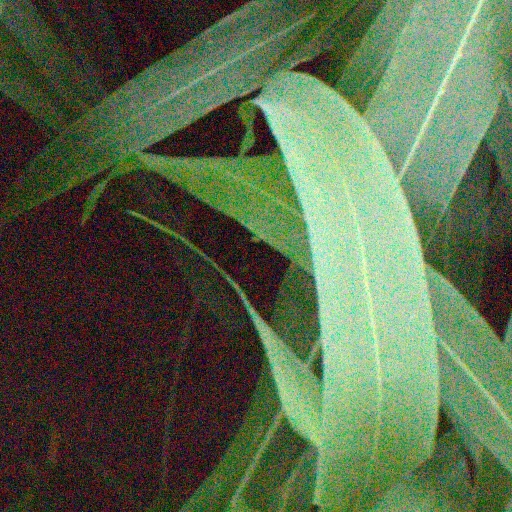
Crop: sorghum